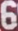
Number: 6